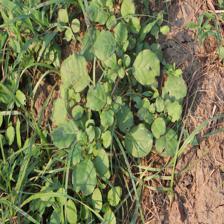
Label: BroadLeafWeed